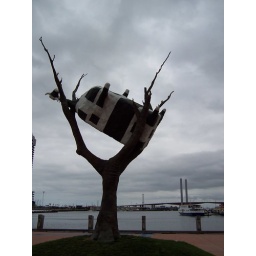
cow in tree